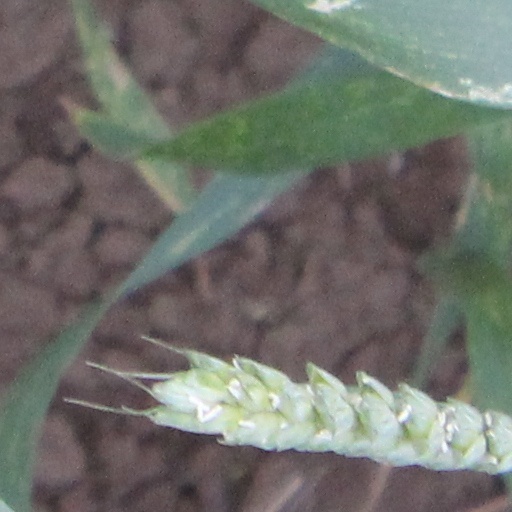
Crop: wheat